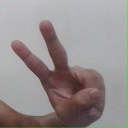
अक्षर: ऐ